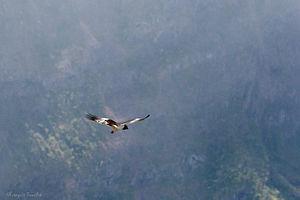
Papangue ou Busard de Maillard (Circus maillardi) mâle